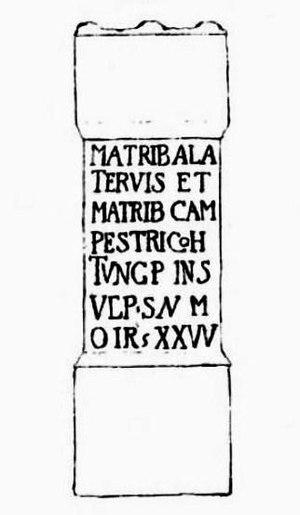
L'Écosse au temps de l'Empire romain couvre une période comprise entre l'arrivée des légions romaines en 71 et leur départ en 213. L'histoire de cette période est complexe : l'Empire romain a influencé l'Écosse à plus d'un titre ; pourtant l'occupation n'a jamais été totale ni continue. L'analyse et l'interprétation se compliquent d'autant que l'idée de peuple « Scots » et « d'Écosse » comme une entité distincte n'émerge que des siècles plus tard, avec la naissance du royaume d'Alba.